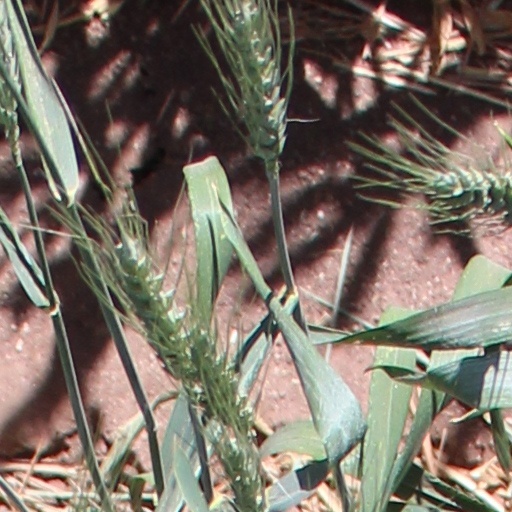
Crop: wheat